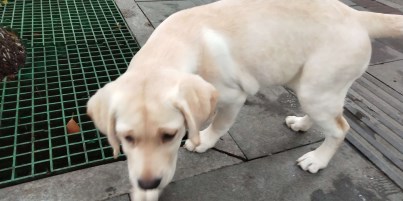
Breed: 3580-n000122-Labrador_retriever